Udo Dirkschneider

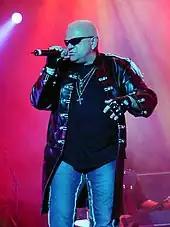
Dirkschneider performing in 2005

In his long career, Dirkschneider shared his vocals with a few artists, as in the cover of Steppenwolf's "Born to Be Wild" released in 1983 as B-side of "Break the Chain" single on Raven's "All for One" album. Dirkschneider is also famous for his duet with his longtime friend Doro Pesch on the song "Dancing with an Angel". In 1999, Dirkschneider recorded the Helloween song "I Want Out" and a new version of Accept's "Head Over Heels" with HammerFall. And as guest on the song music "Shtil" by the Russian heavy metal band Aria on their 2001's album Chimera.